National Poet of Wales

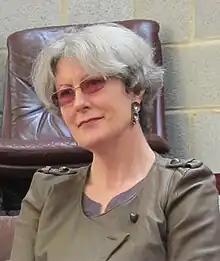
Gwyneth Lewis, the first National Poet of Wales (2005–2006)

The post of National Poet of Wales was established in May 2005 by Academi, the Welsh National Literature Promotion Agency and Society for Writers, now known as Literature Wales. The current holder of the position is Hanan Issa, who was appointed for a period of three years in July 2022.